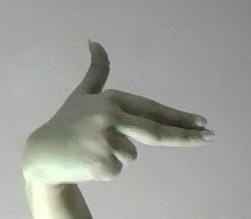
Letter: ghain